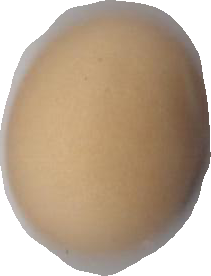
Variety: Anjasmoro